Snaregade 12–14

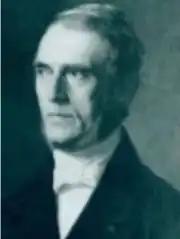
Anton Christian Brøndum

Anton Brøndum (1806 - 1869) started a distillery on the site in 1840. He was the son of the prominent distiller Christen Brøndum and had for the past ten years been the proprietor of the father's old distillery in Pilestræde. Brøndum's distillery expanded to the building next door and would continue to expand into several other properties over the following years. In 1853, he also constructed the large residential property at Fredericiagade 36 in the other end of the city. In 1858, he took his son Alfred G. Brøndum (1840–1893) as a partner to become A. Brøndum & Søn.